Culture in Toronto

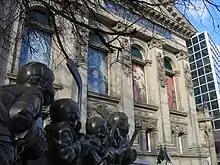
The Hockey Hall of Fame is a museum dedicated to ice hockey, as well as a Hall of Fame.

Toronto's Royal Ontario Museum ("the ROM") is well known, as well as the Art Gallery of Ontario (the "AGO") which is one of North America's largest.